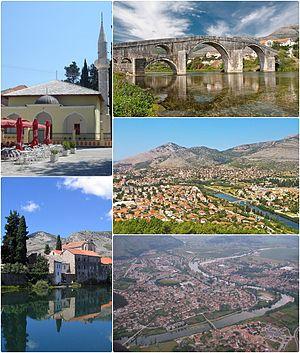
Trebinje est une ville de Bosnie-Herzégovine située au sud-est de la République serbe de Bosnie. Selon les premiers résultats du recensement bosnien de 2013, la ville intra muros compte 25 589 habitants et sa zone métropolitaine, appelée Ville de Trebinje, 31 433.